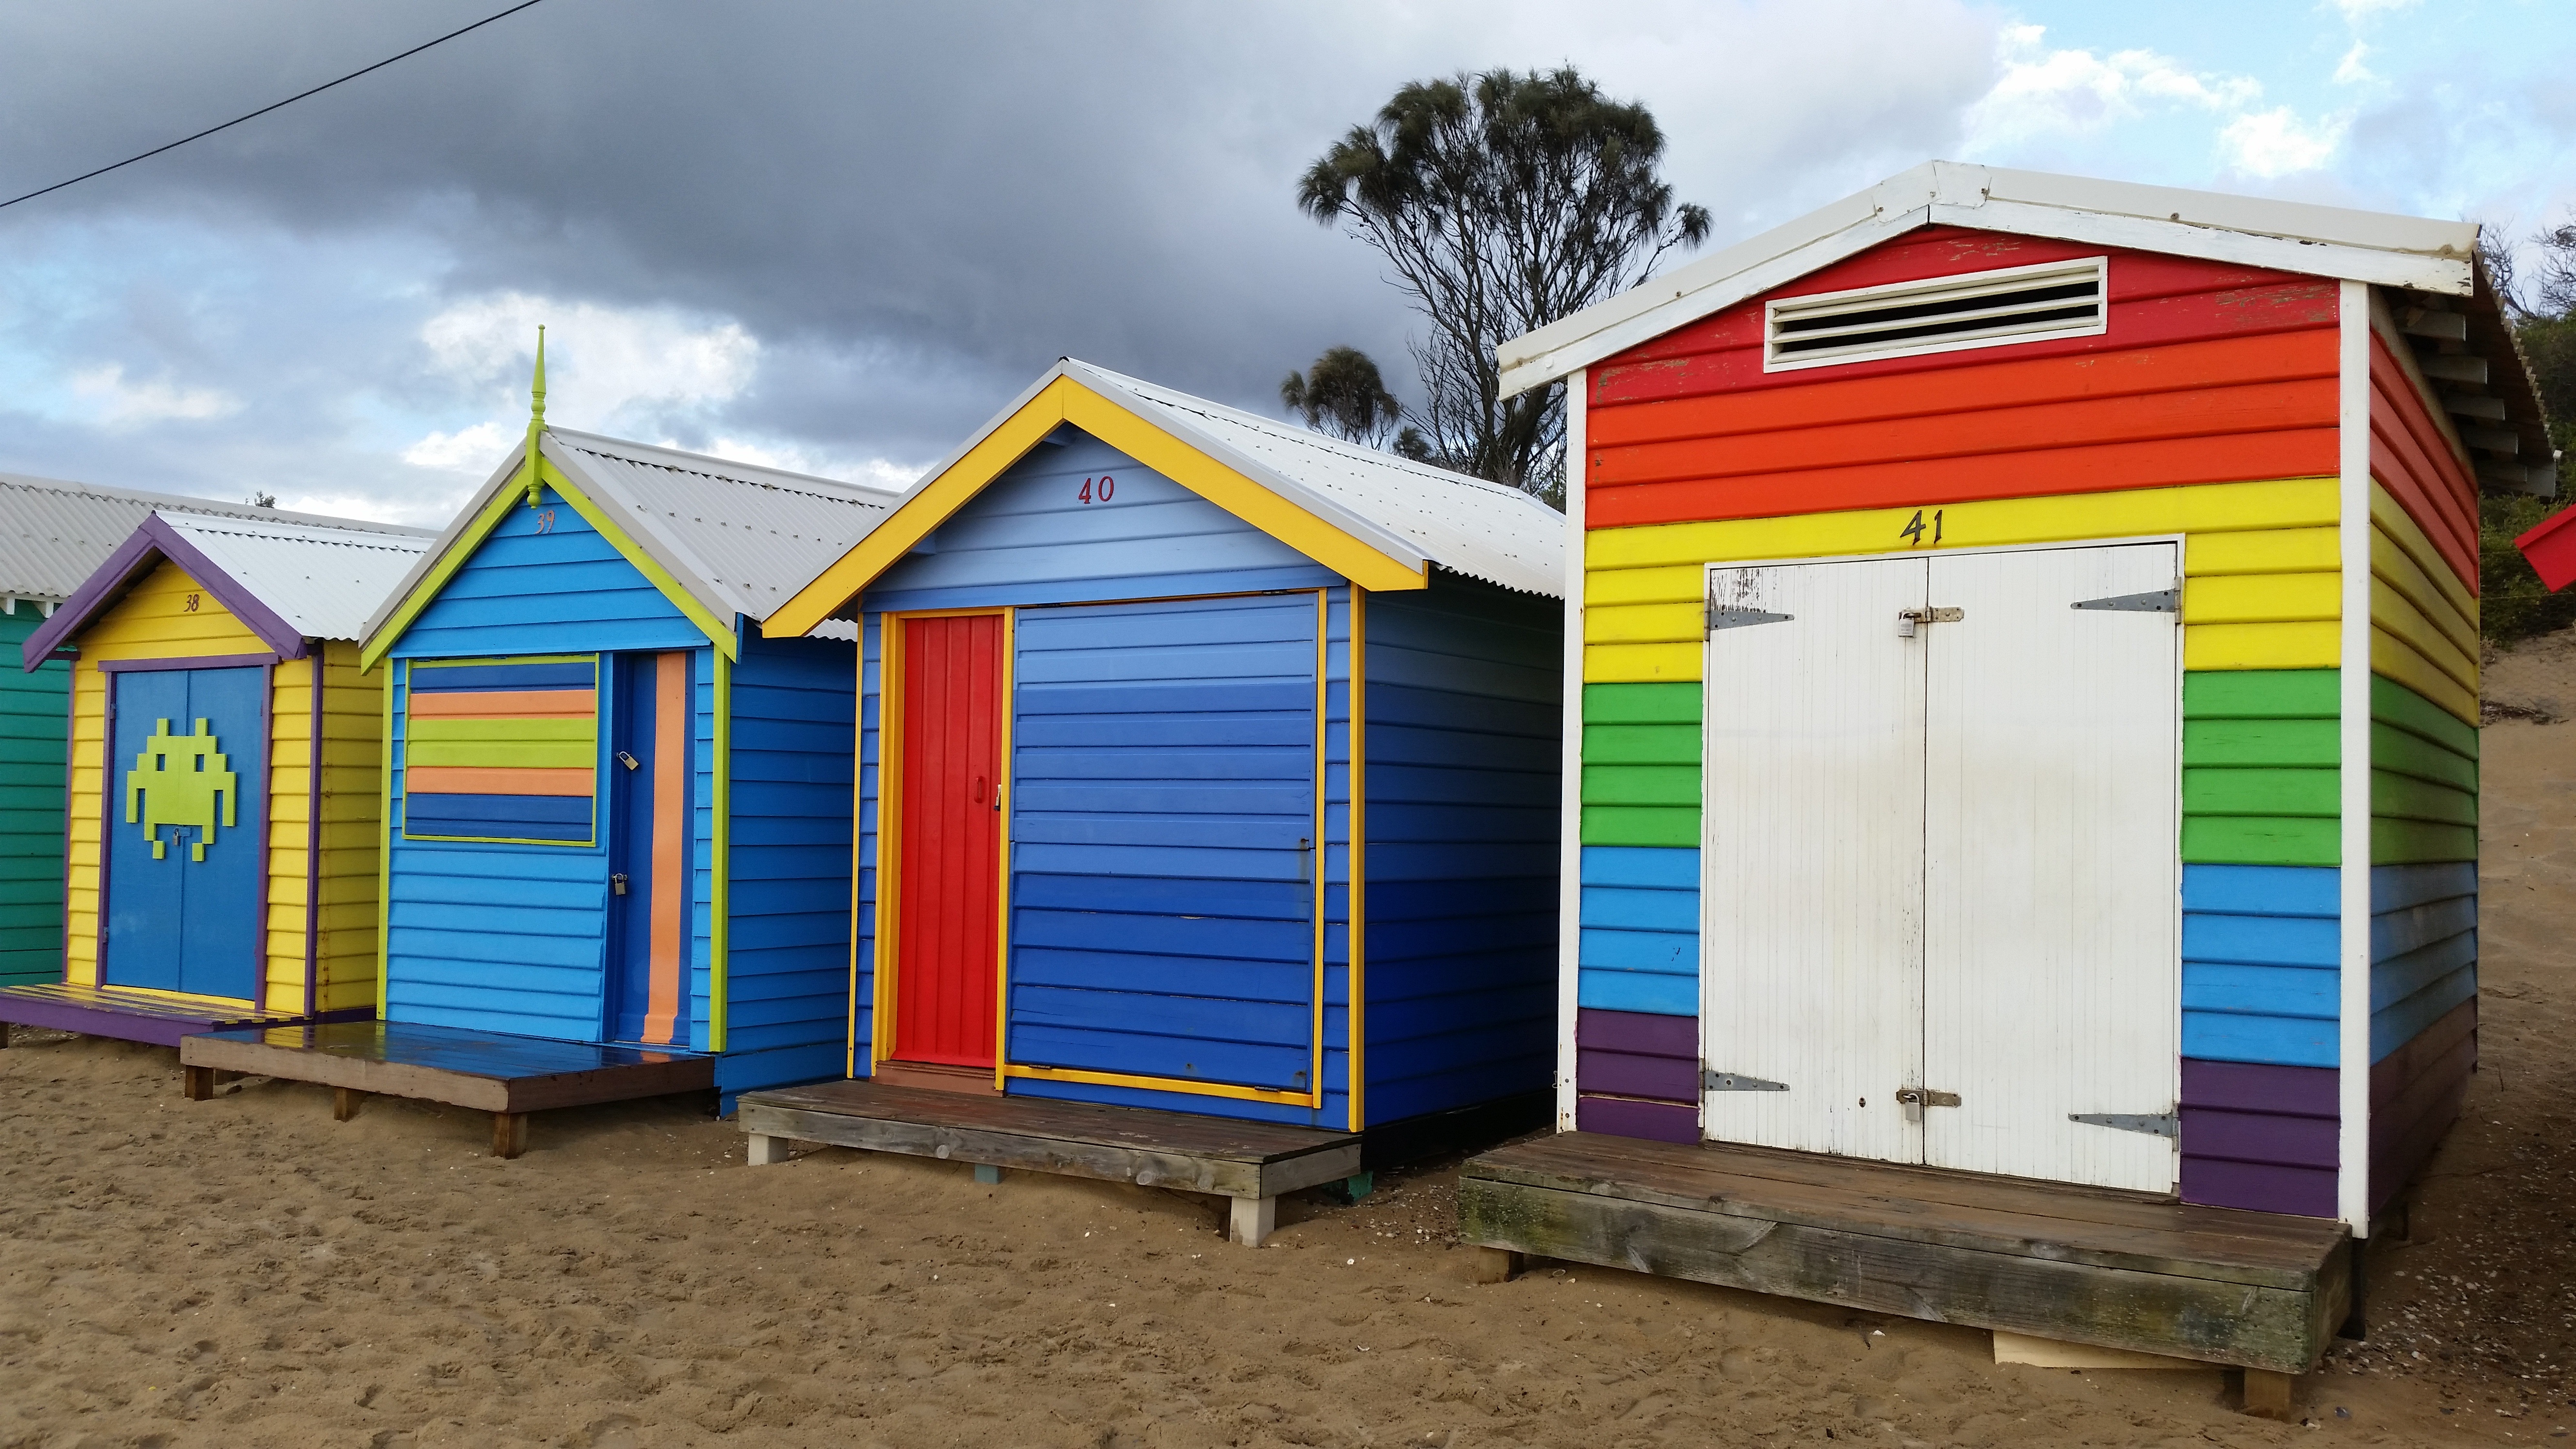
beach, home, shed, summer, vacation, hut, seaside, shack, color, facade, colorful, colour, stall, bright, huts, beach hut, beach huts, outdoor structure